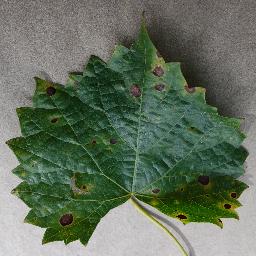
Label: Grape___Black_rot